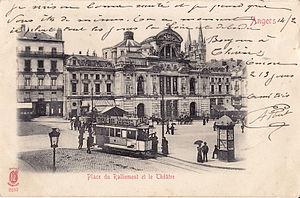
Carte postale ancienne éditée par KF à Paris, n°2257
Le Grand Théâtre d'Angers, en Maine-et-Loire, est une salle de spectacle bâtie au XIXᵉ siècle, et située en centre-ville sur la place du Ralliement.